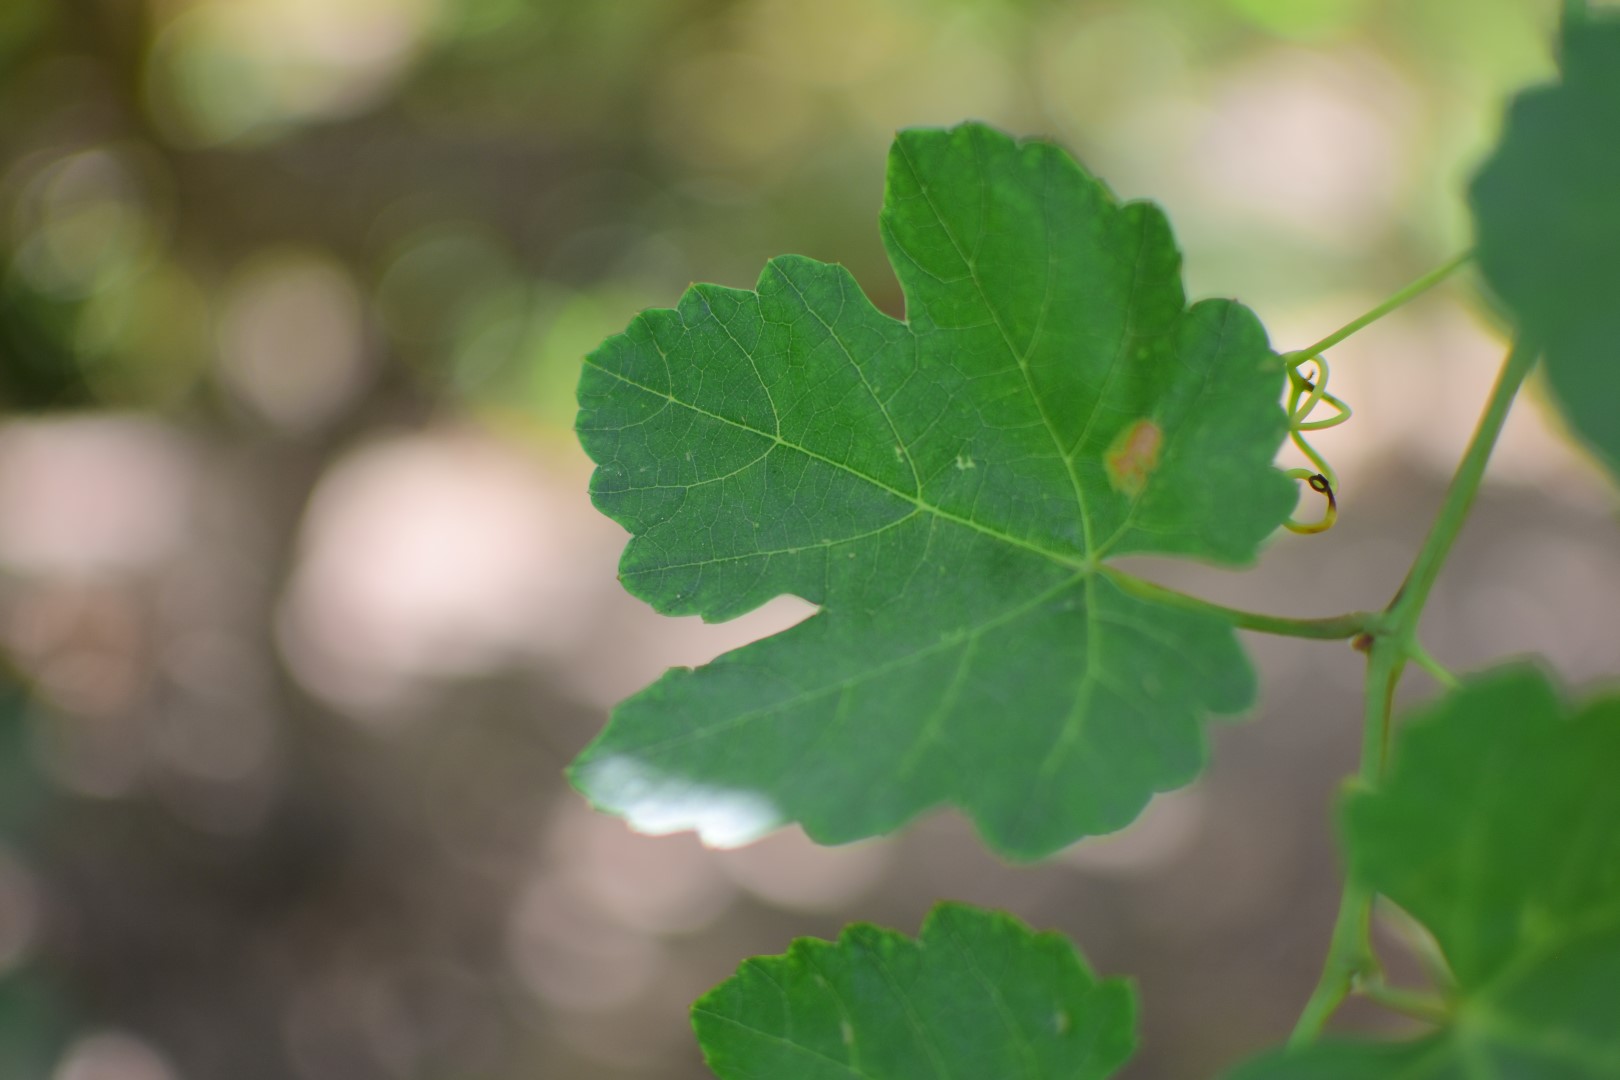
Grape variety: Shdah